Answer in natural language. Consider the 3D positions of the objects in the scene and not just the 2D positions in the image. Is the centerpoint of  black color shelving unit at a higher height than Doorway? Choose between the following options: no or yes
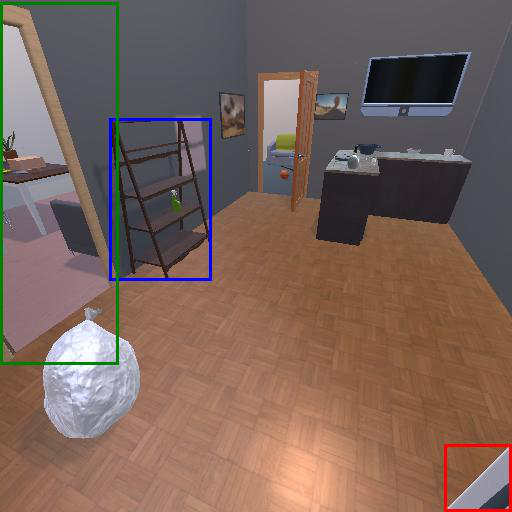
<answer>yes</answer>